Clan MacGillivray

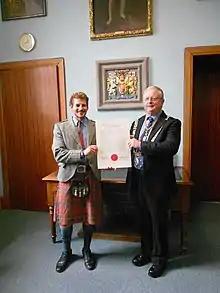
Iain MacGillivray receiving his commission as commander from the Lord Lyon Dr Joseph Morrow QC

Dunmaglas, which is about six miles east of Inverfarigaig in Inverness-shire, was held by the MacGillivrays from at least the sixteenth century, if not earlier. Dalcrombie, which is nearby, was also held by the clan.